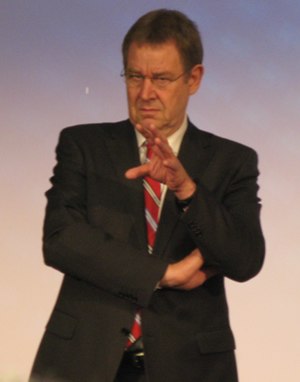
Danske statsministre / Liste / Efter enevælden (1848 og frem)
Poul Nyrup Rasmussen, tidl. statsminister (1993-2001) og formand for Socialdemokratiet (1992-2002) Français&#160;: Poul Nyrup Rasmussen, Président du PSE, discours d'ouverture du Forum des militants du PSE à Vienne (Autriche)
Dette er en liste over danske statsministre og de tilsvarende embeder; konseilspræsidenter, premierministre og storkanslere. Danmarks nuværende statsminister er Mette Frederiksen, der er medlem af partiet Socialdemokratiet. Mette Frederiksen blev statsminister 27. juni 2019.